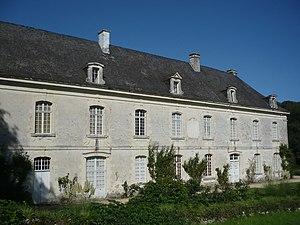
Dénezé sous Lude - Abbaye This building is en partie classé, en partie inscrit au titre des Monuments Historiques. It is indexed in the Base Mérimée, a database of architectural heritage maintained by the French Ministry of Culture,
Dénezé-sous-le-Lude est une ancienne commune française située dans le département de Maine-et-Loire en région Pays de la Loire. Le 15 décembre 2016, la commune devient une commune déléguée au sein de la commune nouvelle de Noyant-Villages.